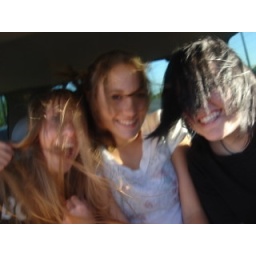
me sky and jen in the car from the mall